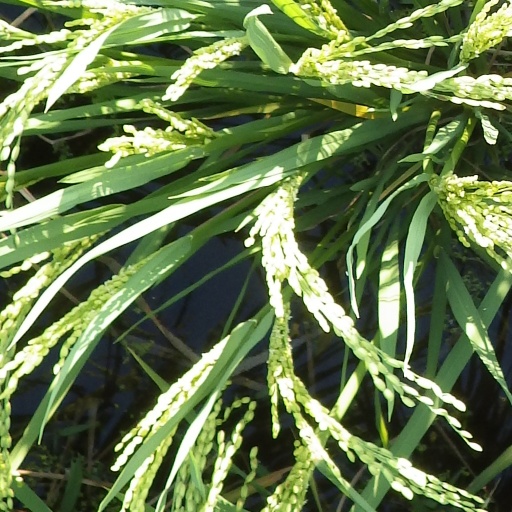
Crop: rice